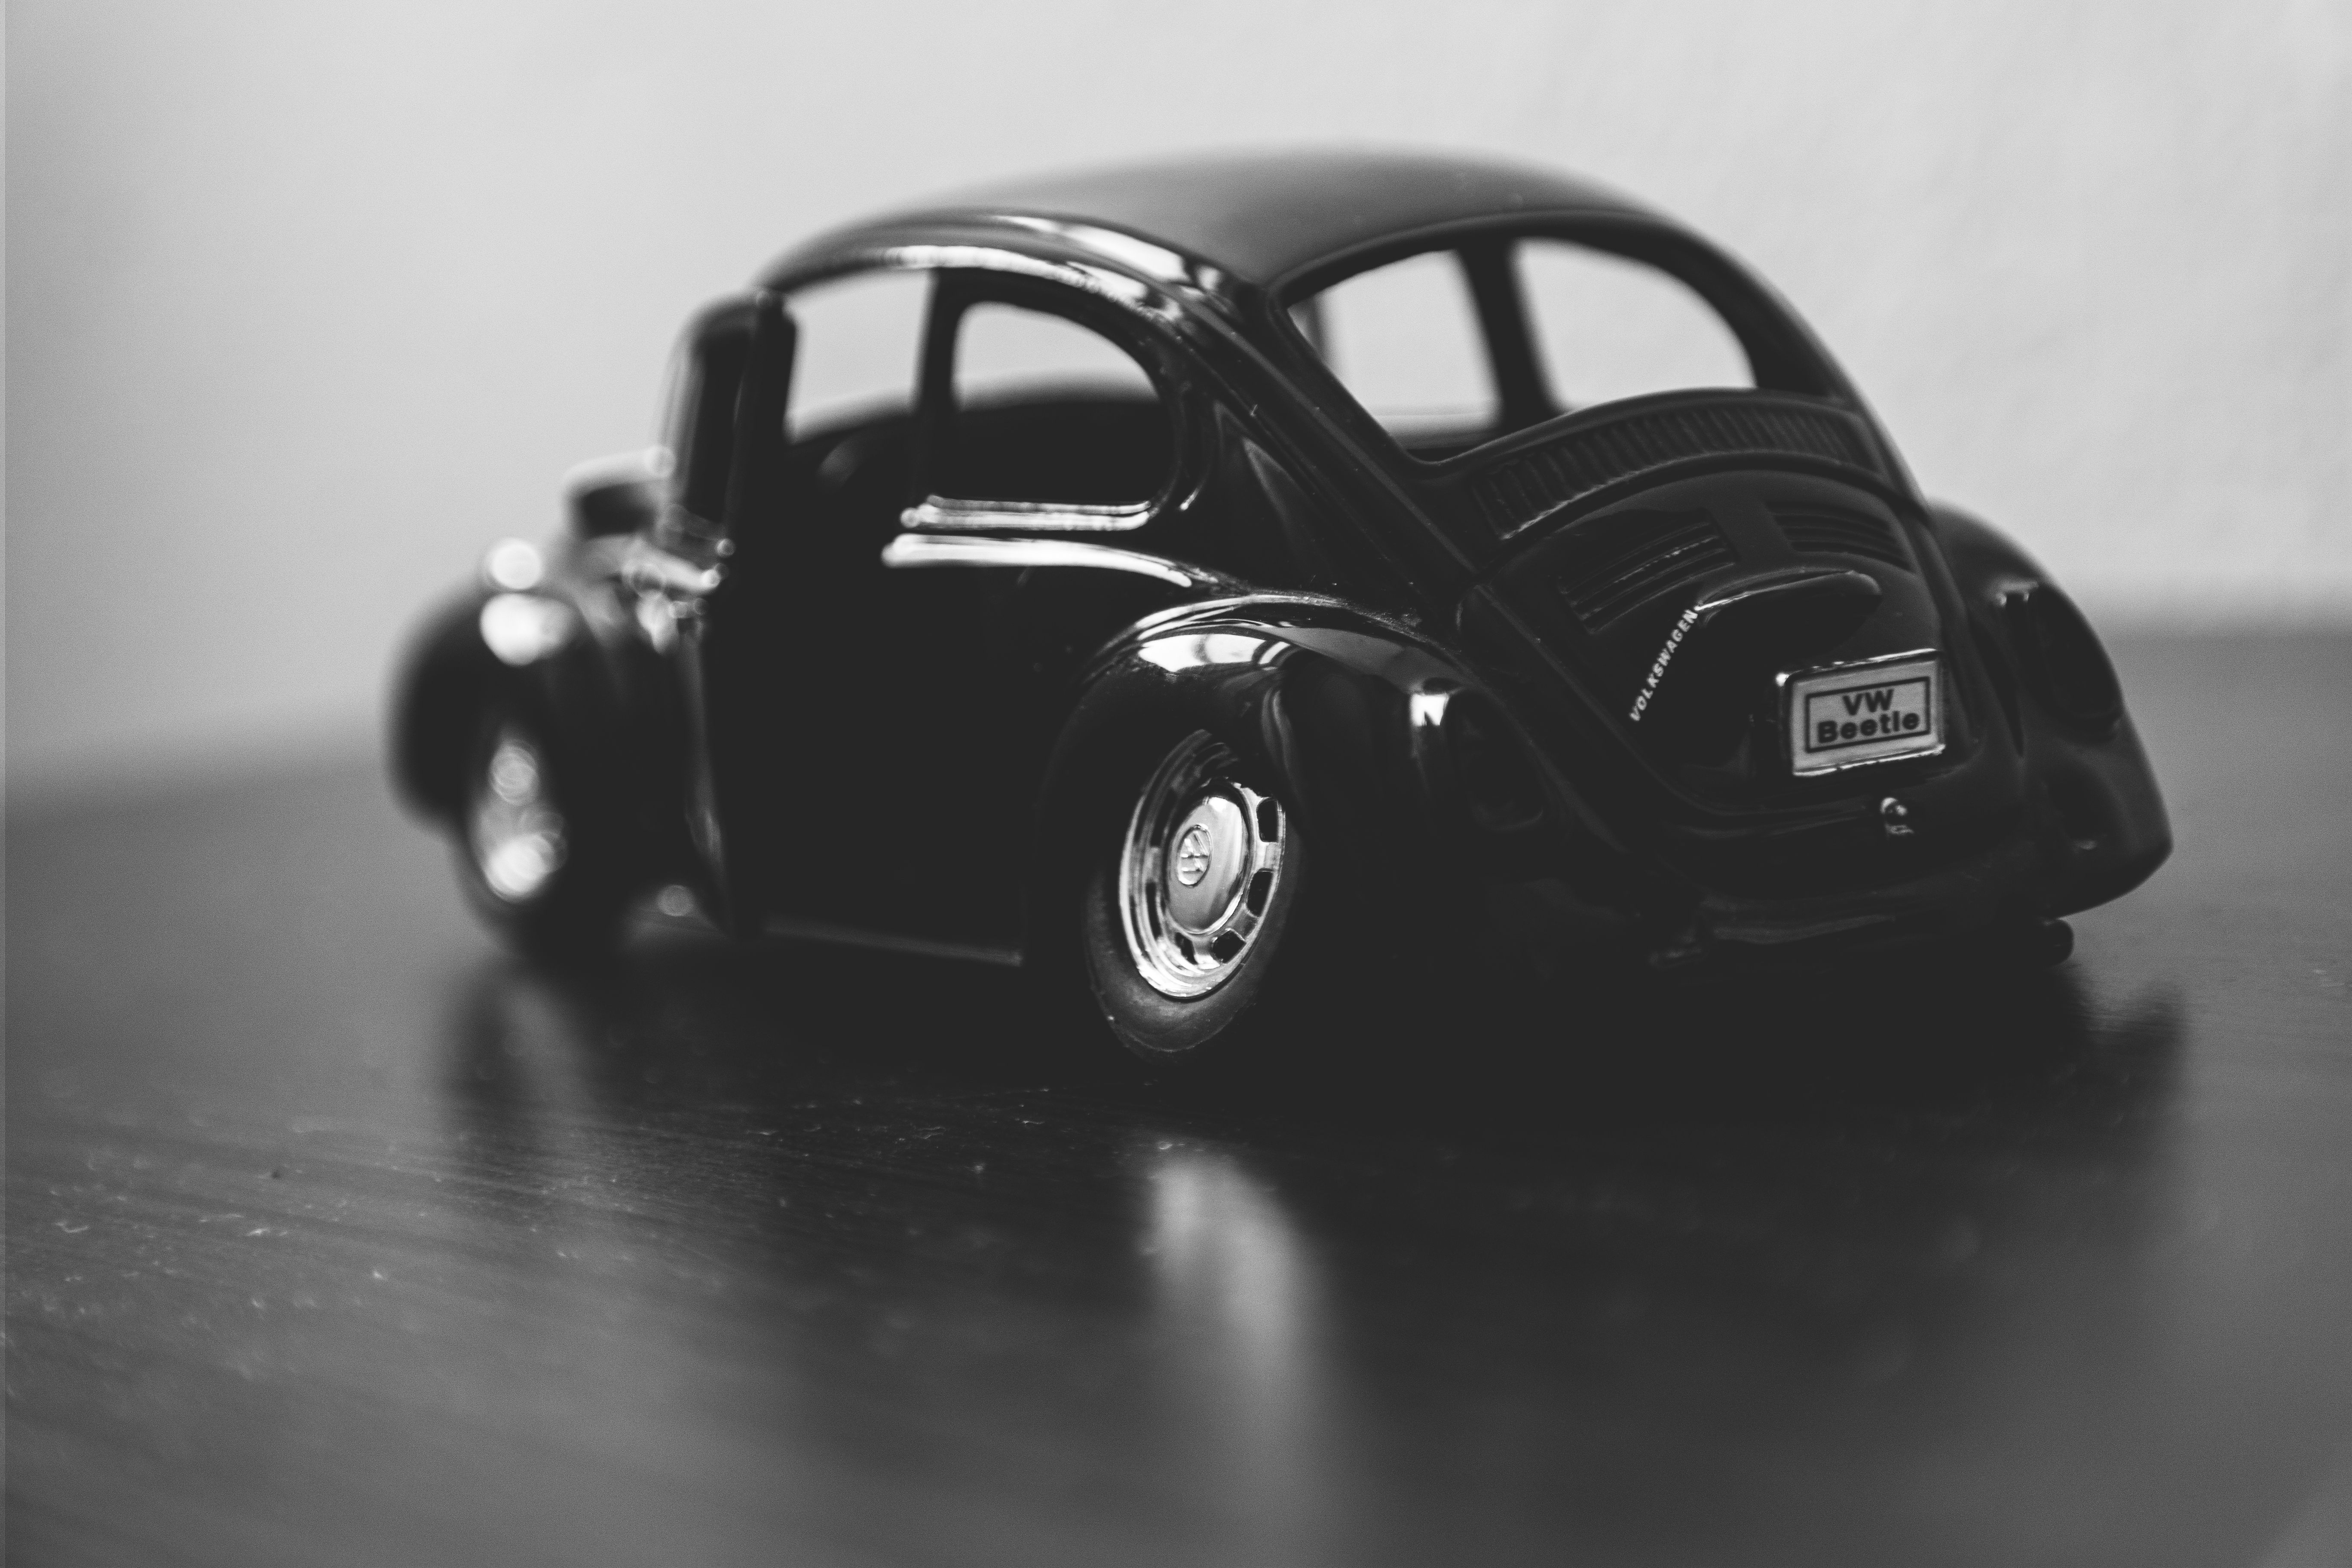
table, black and white, car, wheel, automobile, vehicle, macro, monochrome, automotive, sports car, vintage car, beetle, toy car, city car, land vehicle, monochrome photography, volkswagen beetle, automobile make, automotive design, subcompact car